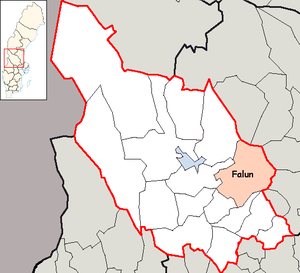
Falu kommun
Kort over Falu kommun i Sverige
Falu kommune ligger i det svenske län Dalarnas län. Kommunens administrationscenter ligger i Falun.